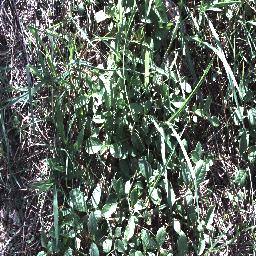
Label: negative